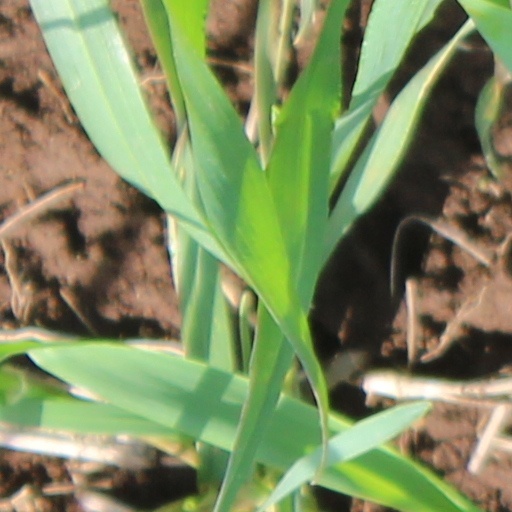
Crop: wheat